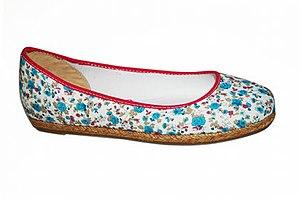
Maurice &amp
Une ballerine est une chaussure féminine fermée et décolletée à bouts ronds et souvent plate possédant parfois un talon très mince ou aucun talon.